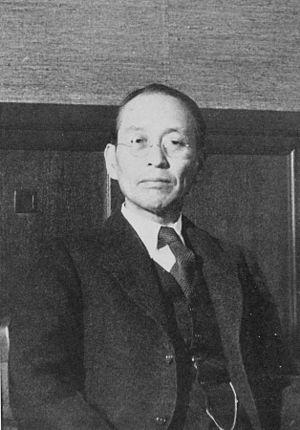
Saishū Onoe est un calligraphe et poète japonais de tanka.